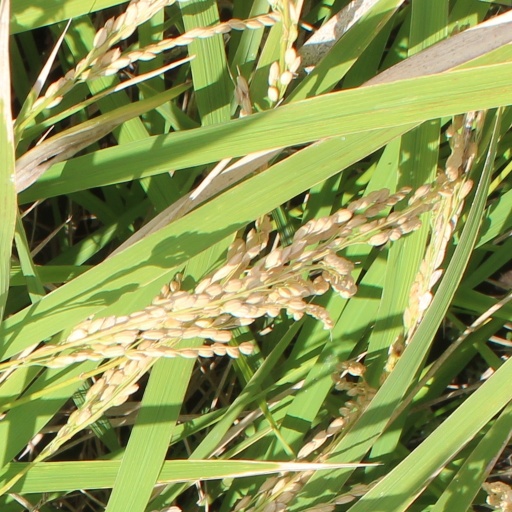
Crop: rice